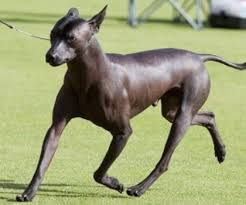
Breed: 220-n000069-Mexican_hairless